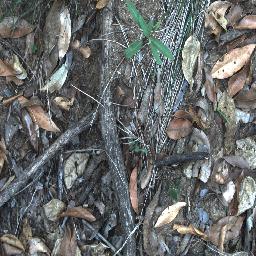
Label: rubber_vine